Enoch Smith House

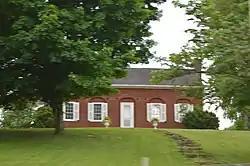

The Enoch Smith House, on Kentucky Route 1 in Mount Sterling, Kentucky, was built around 1808 to 1811. It was listed on the National Register of Historic Places in 1980.